Renée Lévy

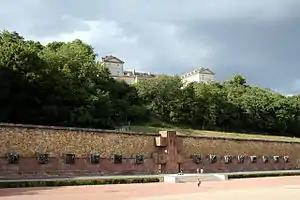
Mont Valérien "Mémorial de la France combattante" (2009)

After the war Renée Lévy's remains were returned to France and buried at Fort Mont-Valérien in Suresnes during an impressive ceremony on 11 November 1945.